Up (R.E.M. album)

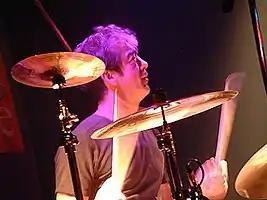
"Up" was R.E.M.'s first album without drummer Bill Berry.

In 1995, R.E.M. embarked on a tour for their ninth studio album "Monster" (1994), their first since the "Green" (1988) tour. While the tour was critically and commercially successful, the band was marred by health problems, including an aneurysm suffered by Berry at a show in Lausanne, Switzerland. After receiving emergency surgery, Berry made a full recovery, although the band had to cancel the rest of their spring tour. Bassist Mike Mills additionally had to have an intestinal tumor removed in July of that year, whilst in August lead vocalist Michael Stipe suffered a hernia. The next year, the band signed a deal with Warner Bros. Records worth an estimated $80 million, which had been regarded as the largest recording contract awarded up to that point. In the spring, the band parted ways with longtime manager Jefferson Holt due to allegations of sexual harassment. In September 1996, the band released "New Adventures in Hi-Fi", which had been partially recorded live and during soundchecks from the "Monster" tour. The album was a critical and commercial success, reaching number two in the US and number one in the UK. However, none of its singles managed to reach the top 40 in the US and sales were lower than the band's previous few releases.